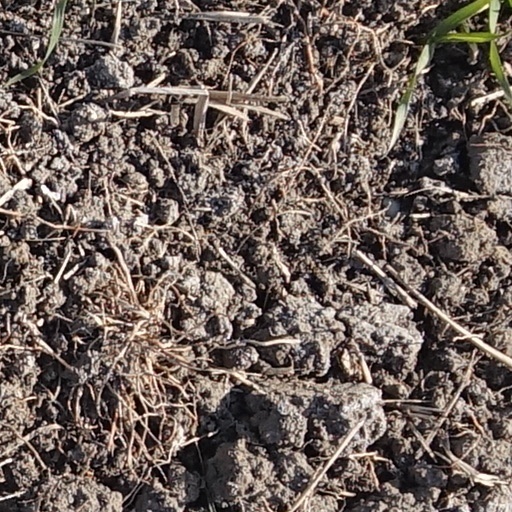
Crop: wheat